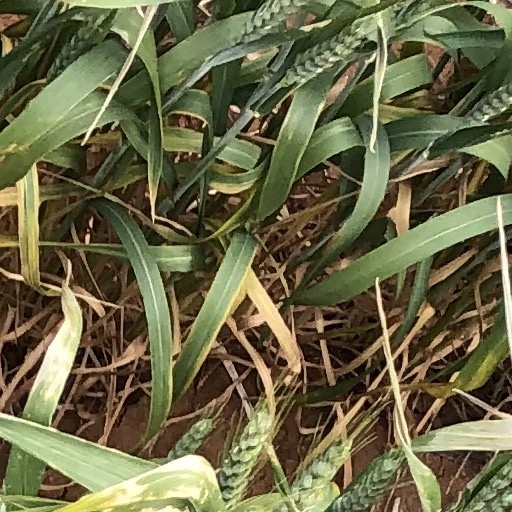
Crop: wheat